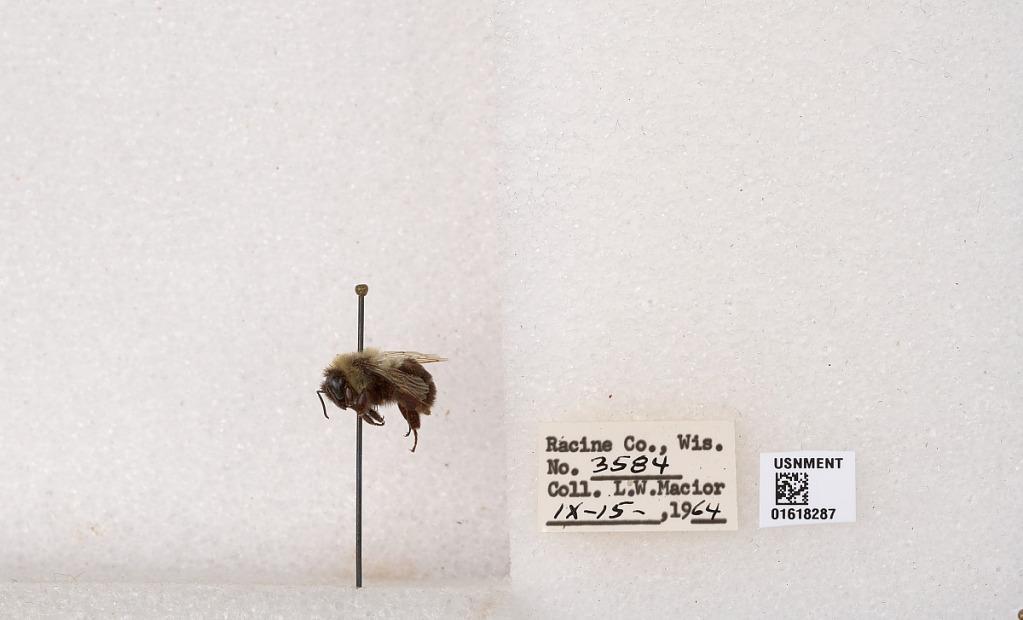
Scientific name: Bombus impatiens Cresson
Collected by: L. Macior
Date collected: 1964-9-15
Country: United States
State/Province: Wisconsin
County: Racine
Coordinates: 42.7299, -87.8123